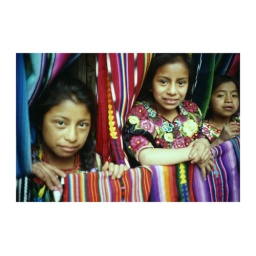
At the colorful market in Chichicastenango, Guatemala during spring break, 1992.